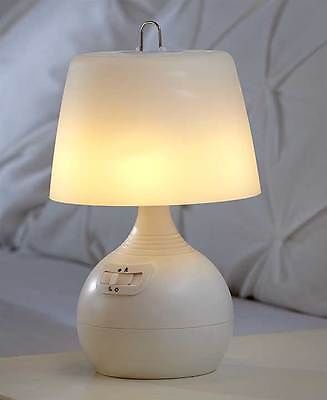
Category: lamp